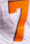
Number: 7